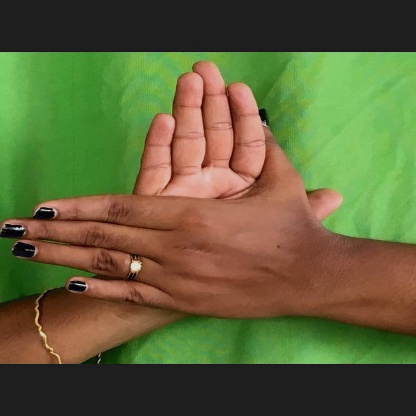
Mudra: Chakra